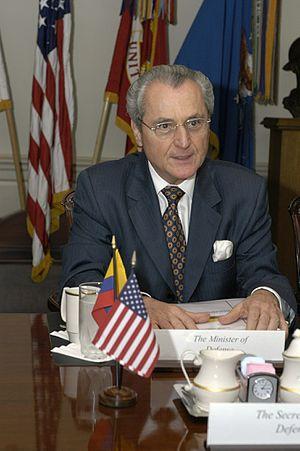
Jorge Alberto Uribe Echavarría, né le 30 octobre 1940 à Medellín, est un entrepreneur et homme politique colombien. Il a occupé le poste de Ministre de la Défense nationale entre 2003 et 2005 sous la présidence d'Álvaro Uribe.